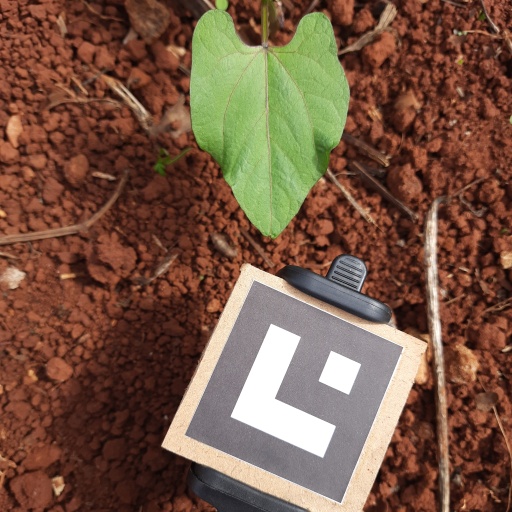
Observations: wavy surface, no eating holes, under sunlight